Fort Riley

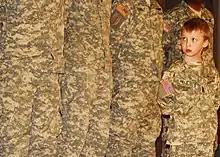
Ian Field, 7, stands with his squad during a farewell award ceremony April 15, 2011, at Barlow Theater on Fort Riley. The Soldiers of the 1st Infantry Division worked with the Make-A-Wish Foundation to grant Ian's wish to become a soldier

On August 1, 2006, the 1st Infantry Division returned to Fort Riley, and the 24th Infantry Division was inactivated.